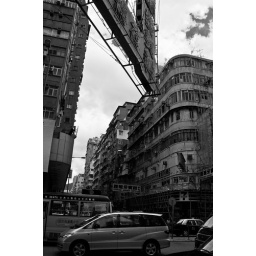
Shot of building in Mongkok in black and white